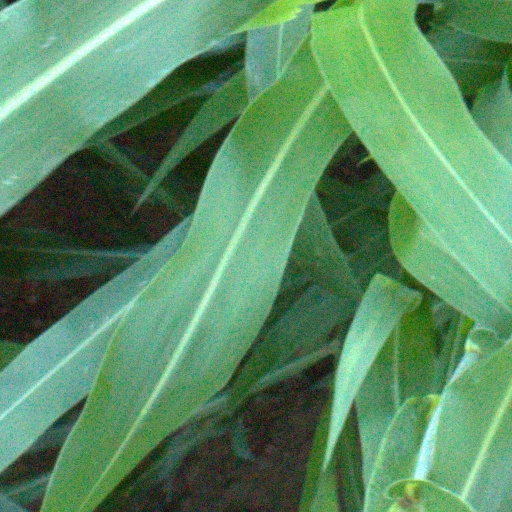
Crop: sorghum